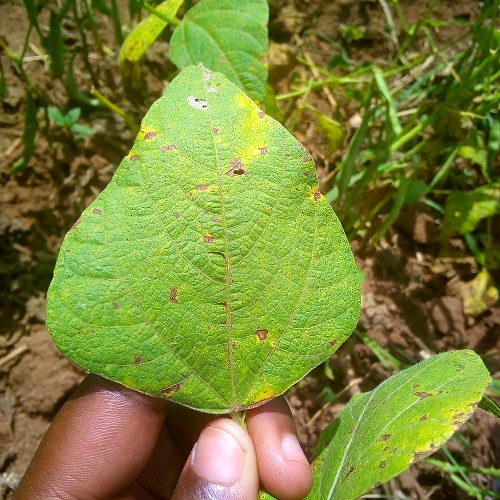
Leaf condition: angular_leaf_spot